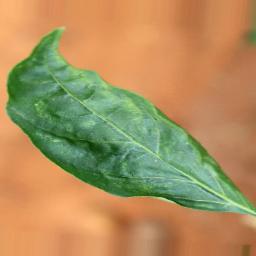
Label: mites_and_trips